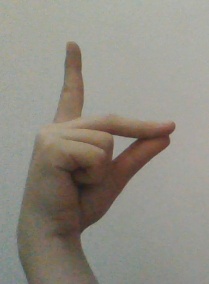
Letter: ta